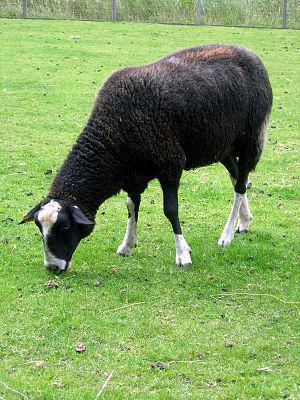
Le Zwartbles est une race de mouton rustique, originaire des Pays-Bas, élevé pour son lait et sa viande d'agneau.